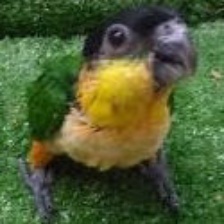
Species: BLACK HEADED CAIQUE
Scientific name: PIONITES MELANOCEPHALUS